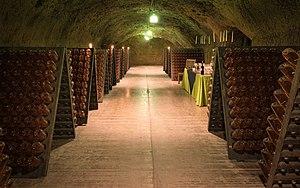
Napa Valley est une région viticole américaine dans le comté de Napa, en Californie. Elle est reconnue par l'Alcohol and Tobacco Tax and Trade Bureau. Elle est considérée comme l'une des zones de production de vin les plus prestigieuses des États-Unis, avec un héritage viticole remontant au XIXᵉ siècle. La vallée de Napa jouit d'un climat méditerranéen, d'une géologie et d'un relief propices à la culture de vignobles de qualité.